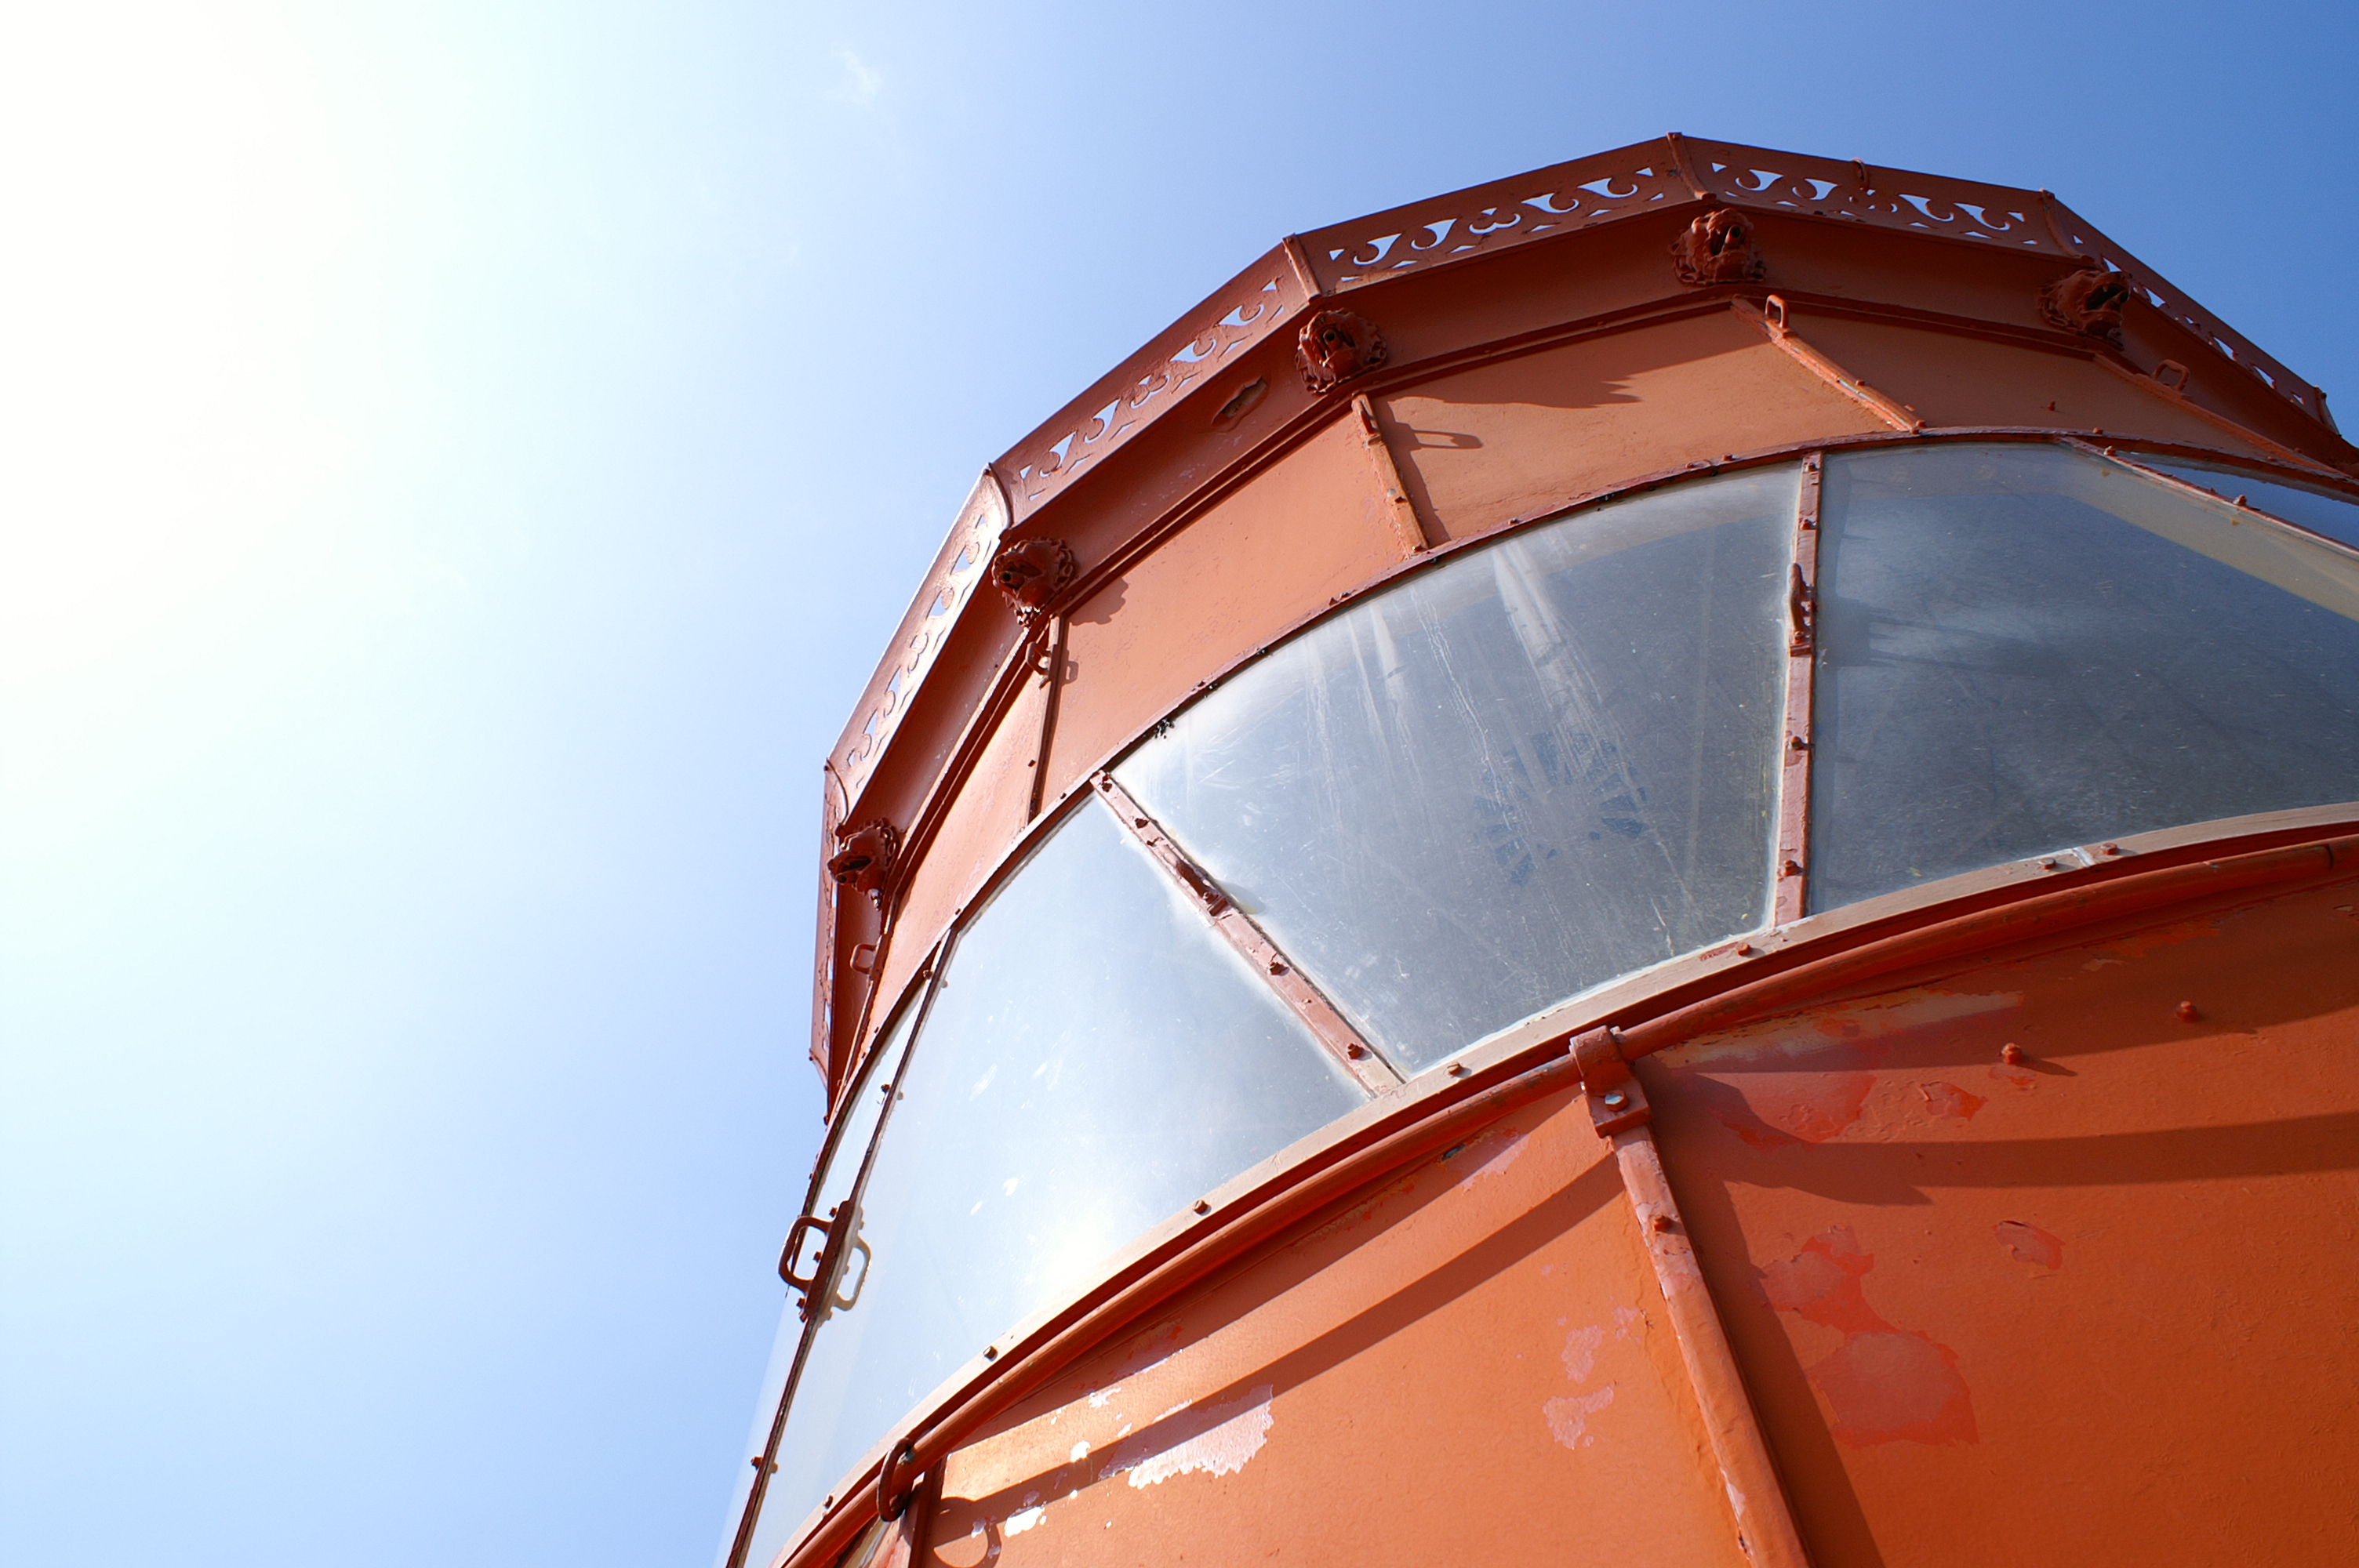
lighthouse, architecture, sky, roof, arch, red, color, blue, phare, dome, faro, brittany, morbihan, leuchtturm, belleile, bangor, man made object, atmosphere of earth